Robert Baden-Powell, 1st Baron Baden-Powell

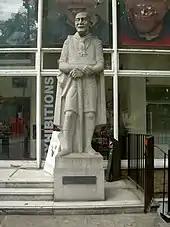
Statue of Baden-Powell by Don Potter in front of Baden-Powell House in London

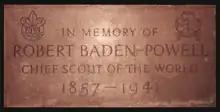
Memorial plaque to Baden-Powell, "Chief Scout of the World", at Westminster Abbey

In 1937, Baden-Powell was appointed to the Order of Merit, one of the most exclusive awards in the British honours system, and he was also awarded 28 decorations by foreign states, including the Grand Officer of the Portuguese Order of Christ, the Grand Commander of the Greek Order of the Redeemer (1920), the Commander of the French Légion d'honneur (1925), the First Class of the Hungarian Order of Merit (1929), the Grand Cross of the Order of the Dannebrog of Denmark, the Grand Cross of the Order of the White Lion, the Grand Cross of the Order of the Phoenix, and the Order of Polonia Restituta.